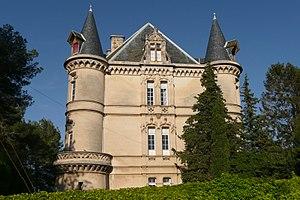
Château à Charleval (Bouches-du-Rhône).
La liste des châteaux et bastides des Bouches-du-Rhône recense de manière non exhaustive les mottes castrales ou château de terre, les châteaux, château fort ou château de plaisance, les châteaux viticoles, les maisons fortes, les bastides bourgeoises situés dans le département français des Bouches-du-Rhône. Il est fait état des inscriptions et classements au titre des monuments historiques.